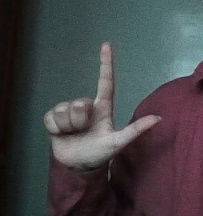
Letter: laam